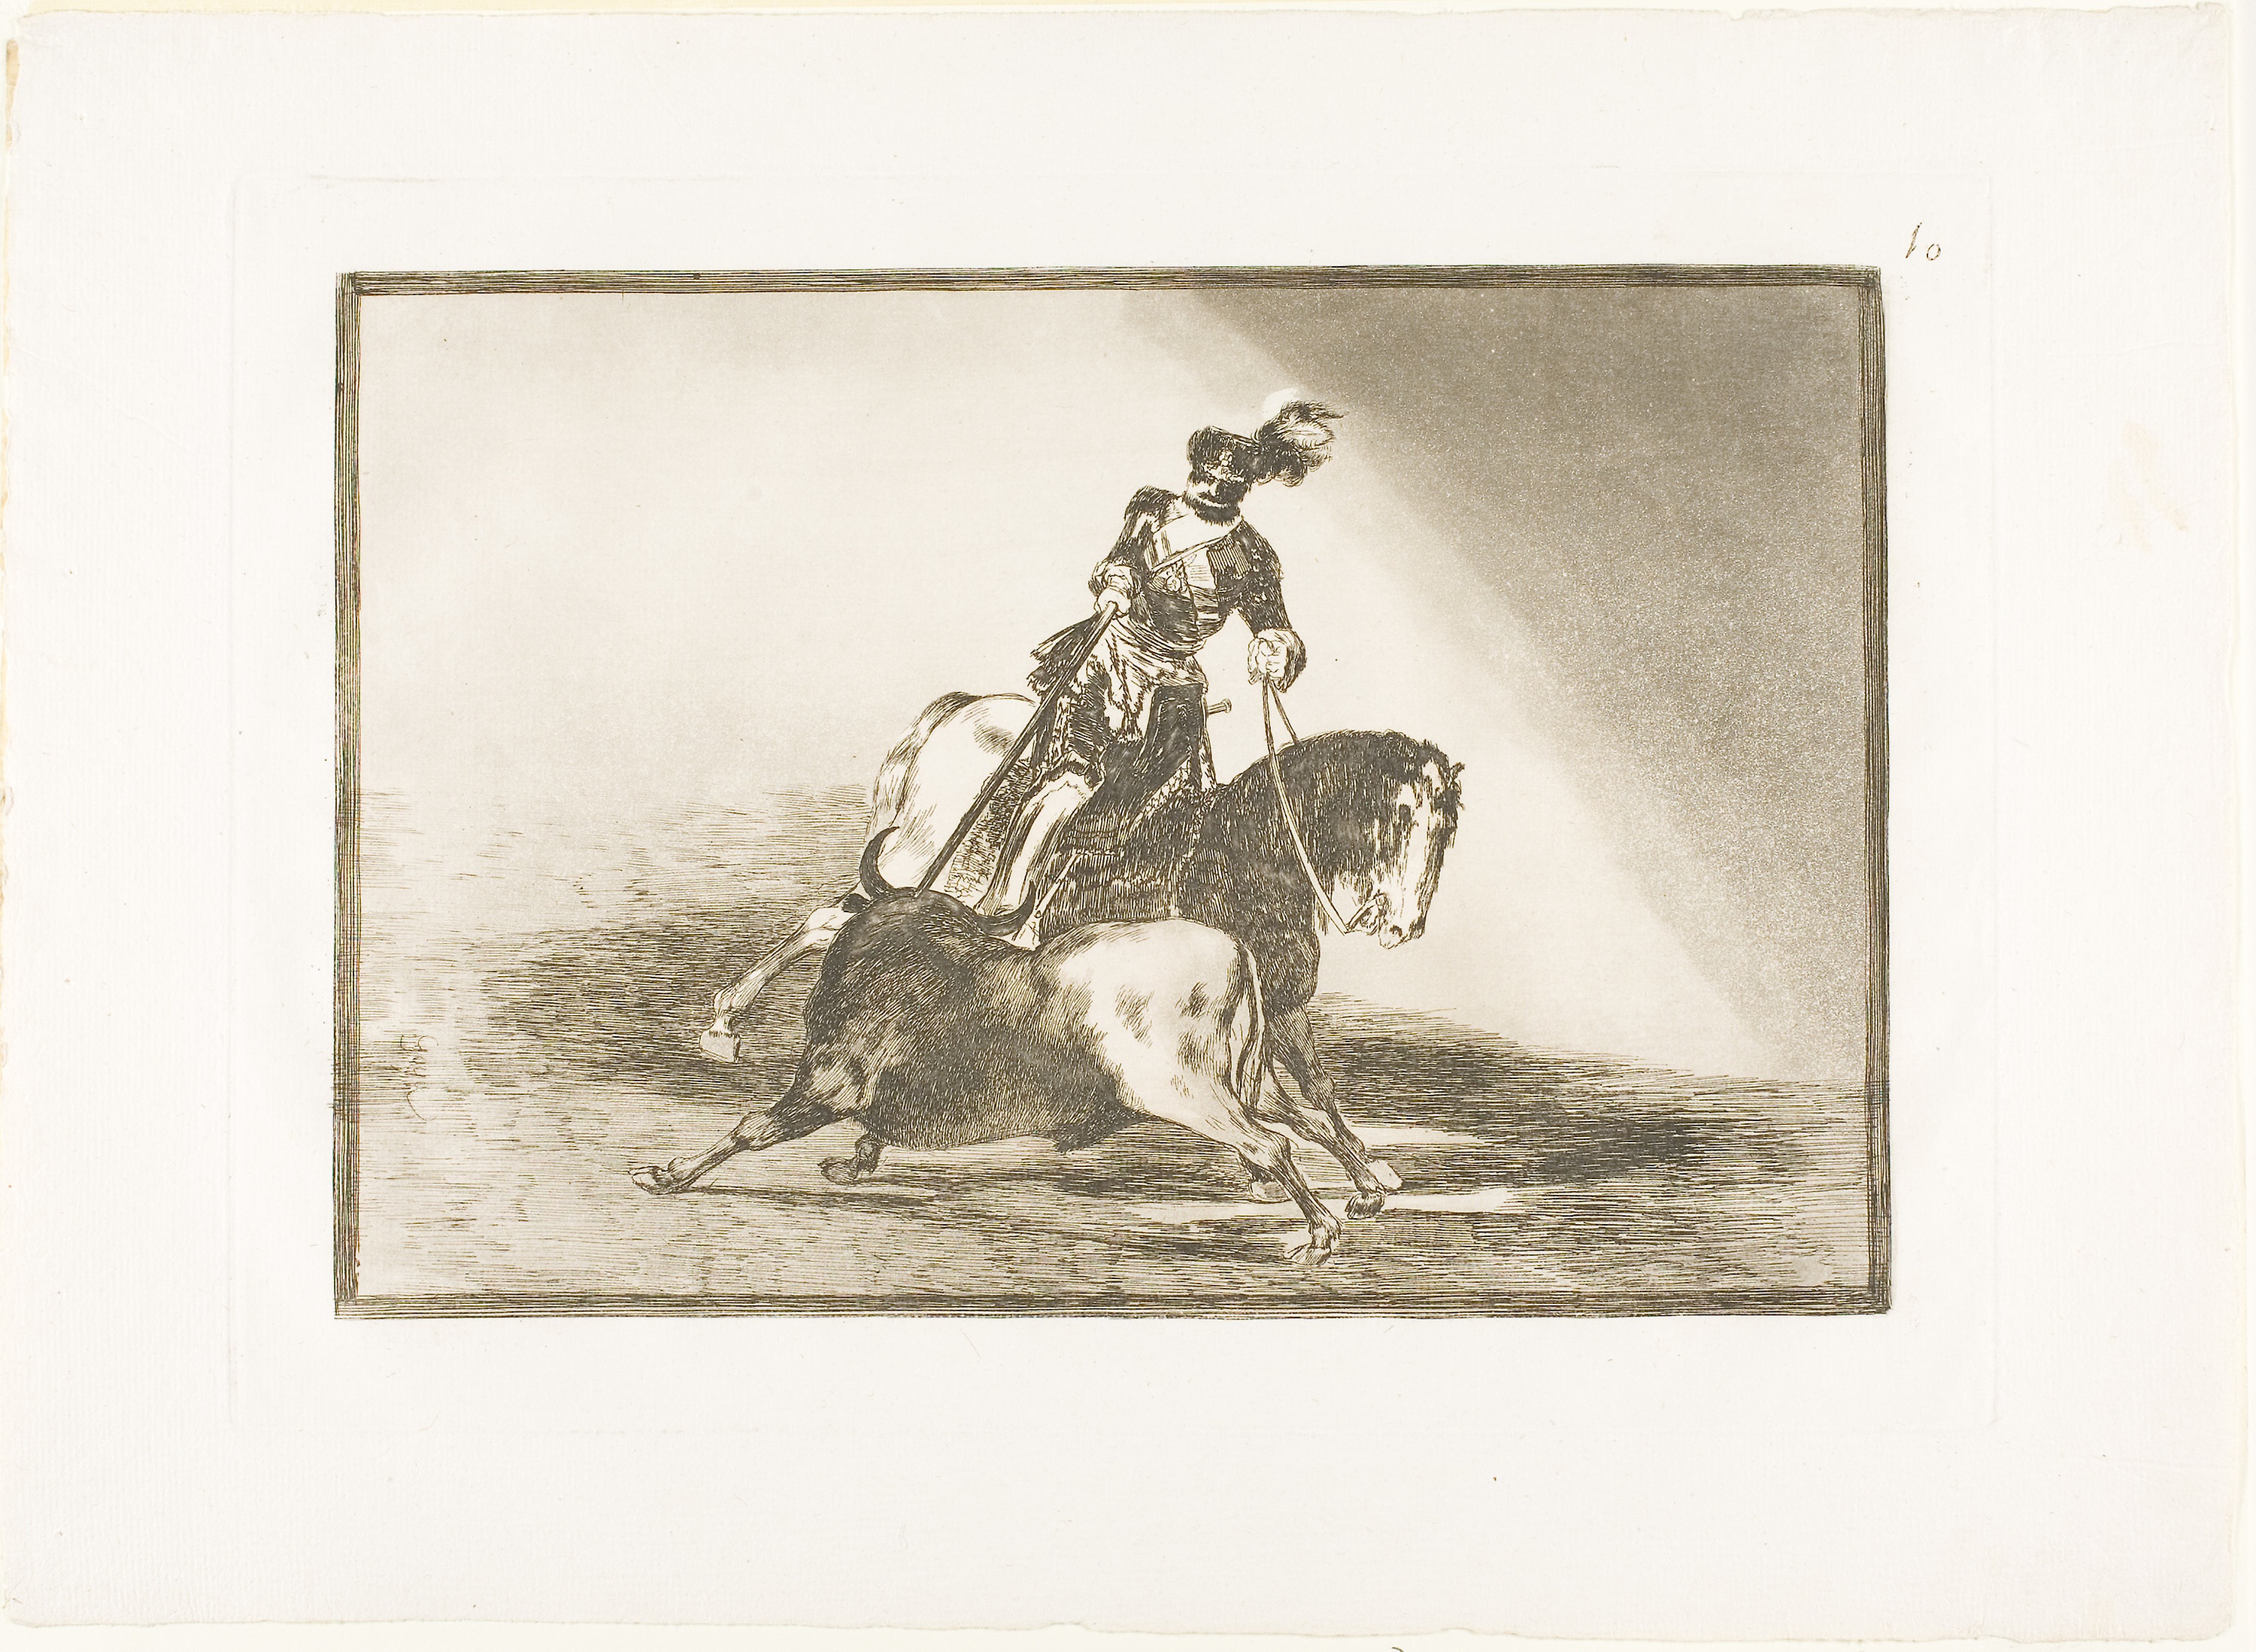
horse like mammal, picture frame, history, art, artwork, stock photography, pack animal